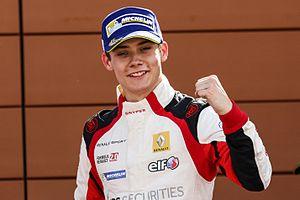
Montée de podium Jerez
Louis Delétraz, né le 22 avril 1997 à Genève, en Suisse, est un pilote automobile suisse qui participe en 2020 au championnat de Formule 2 avec l’écurie tchèque Charouz Racing System. Il est le fils de Jean-Denis Delétraz, ancien pilote de Formule 1 et d'Endurance.